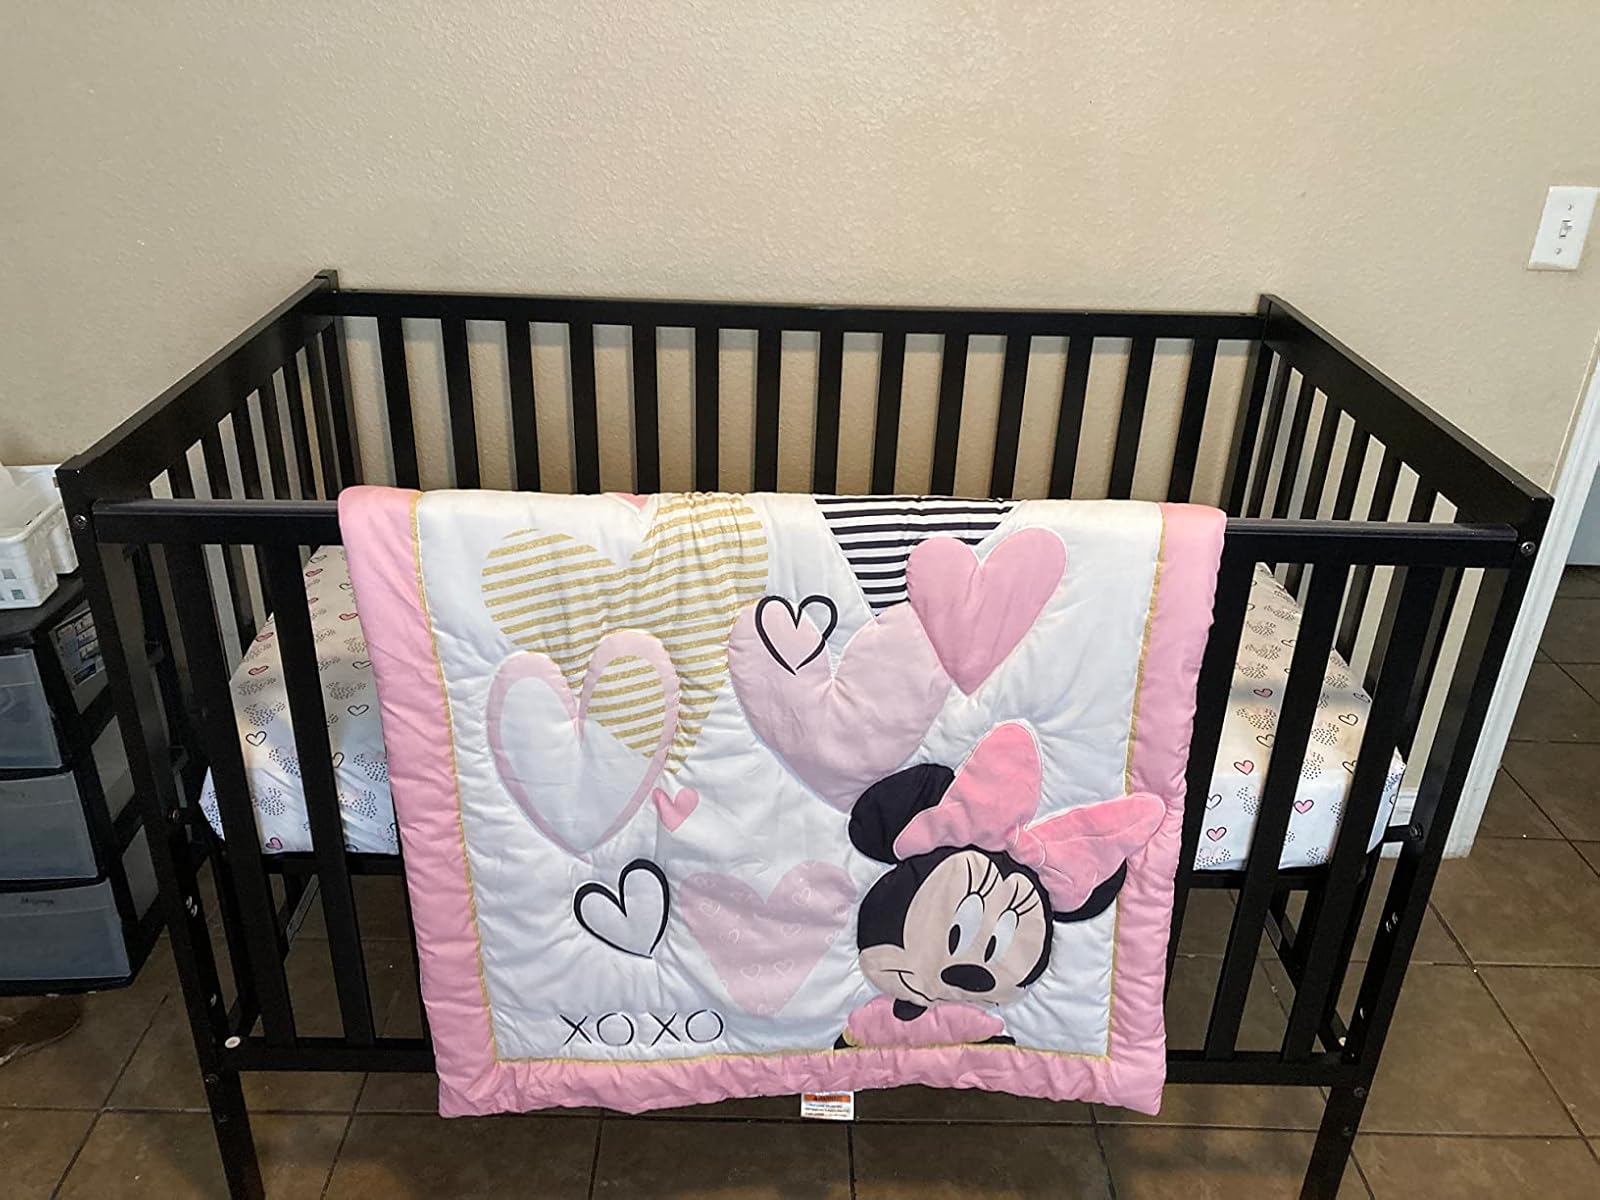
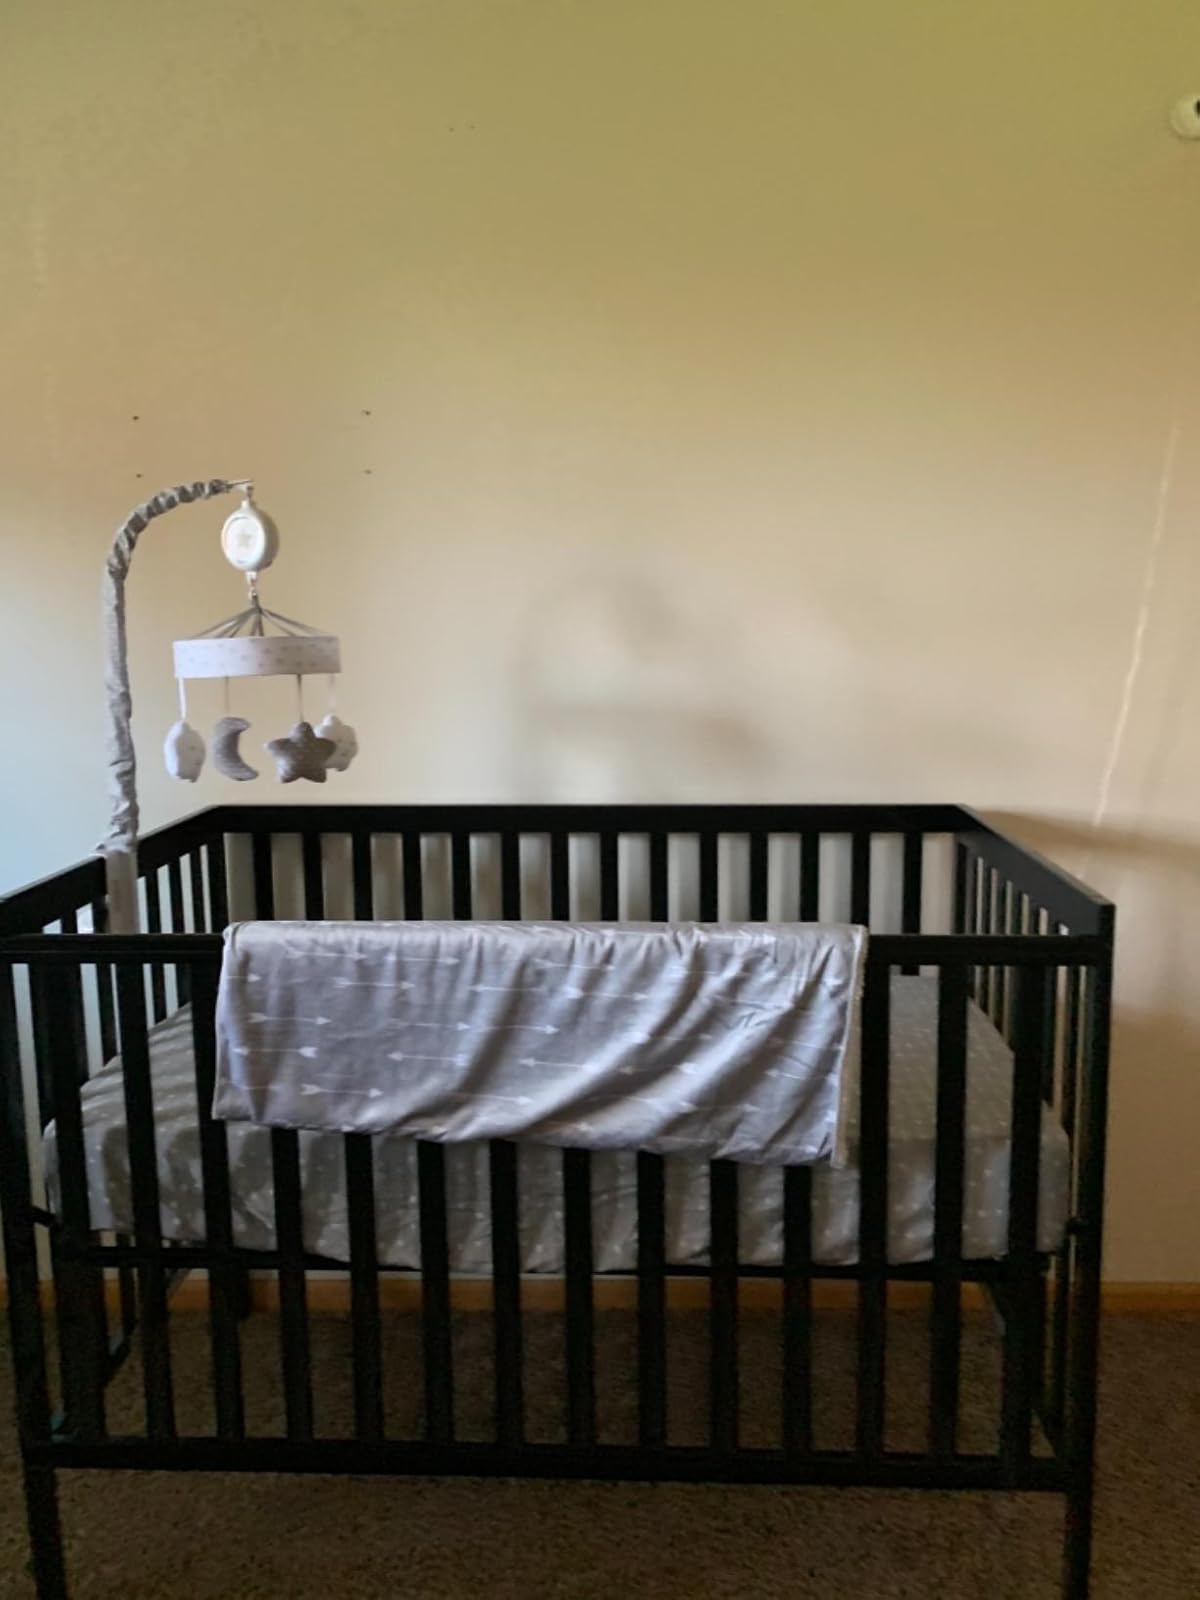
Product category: products_crib
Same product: yes